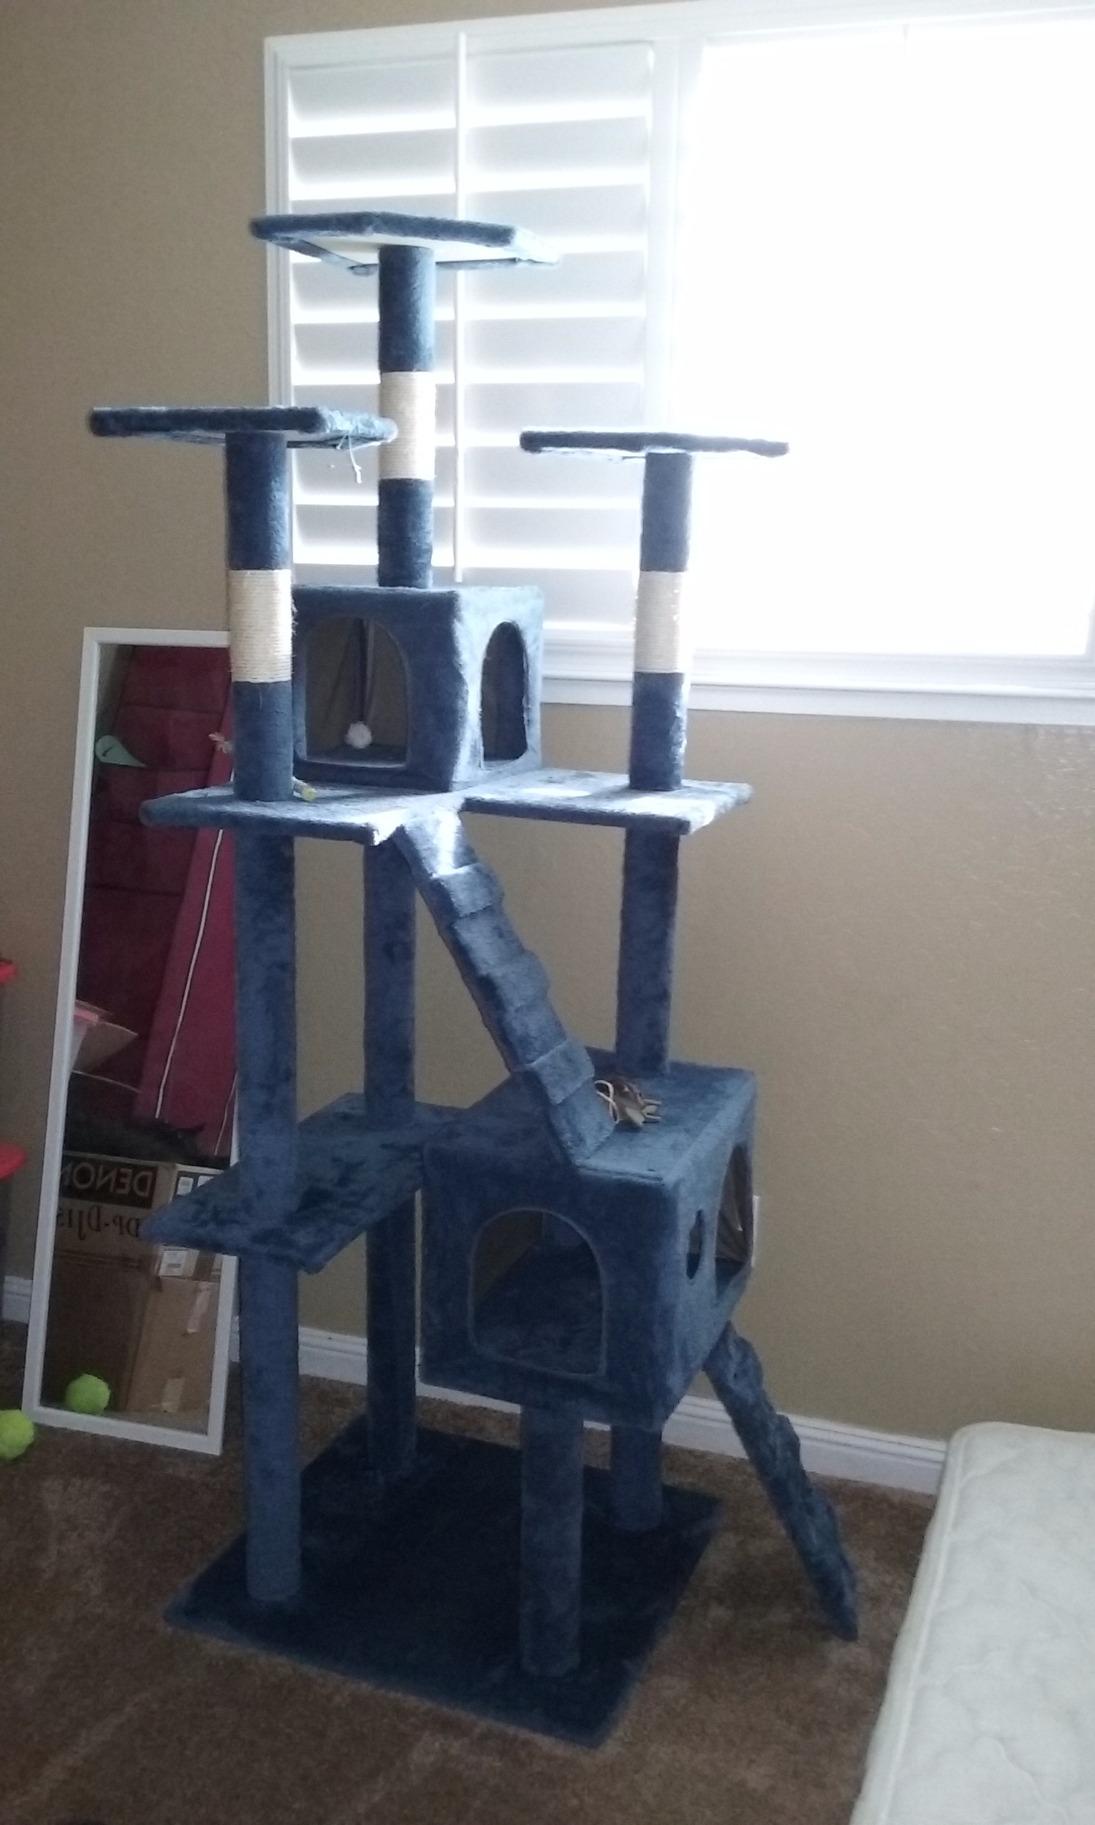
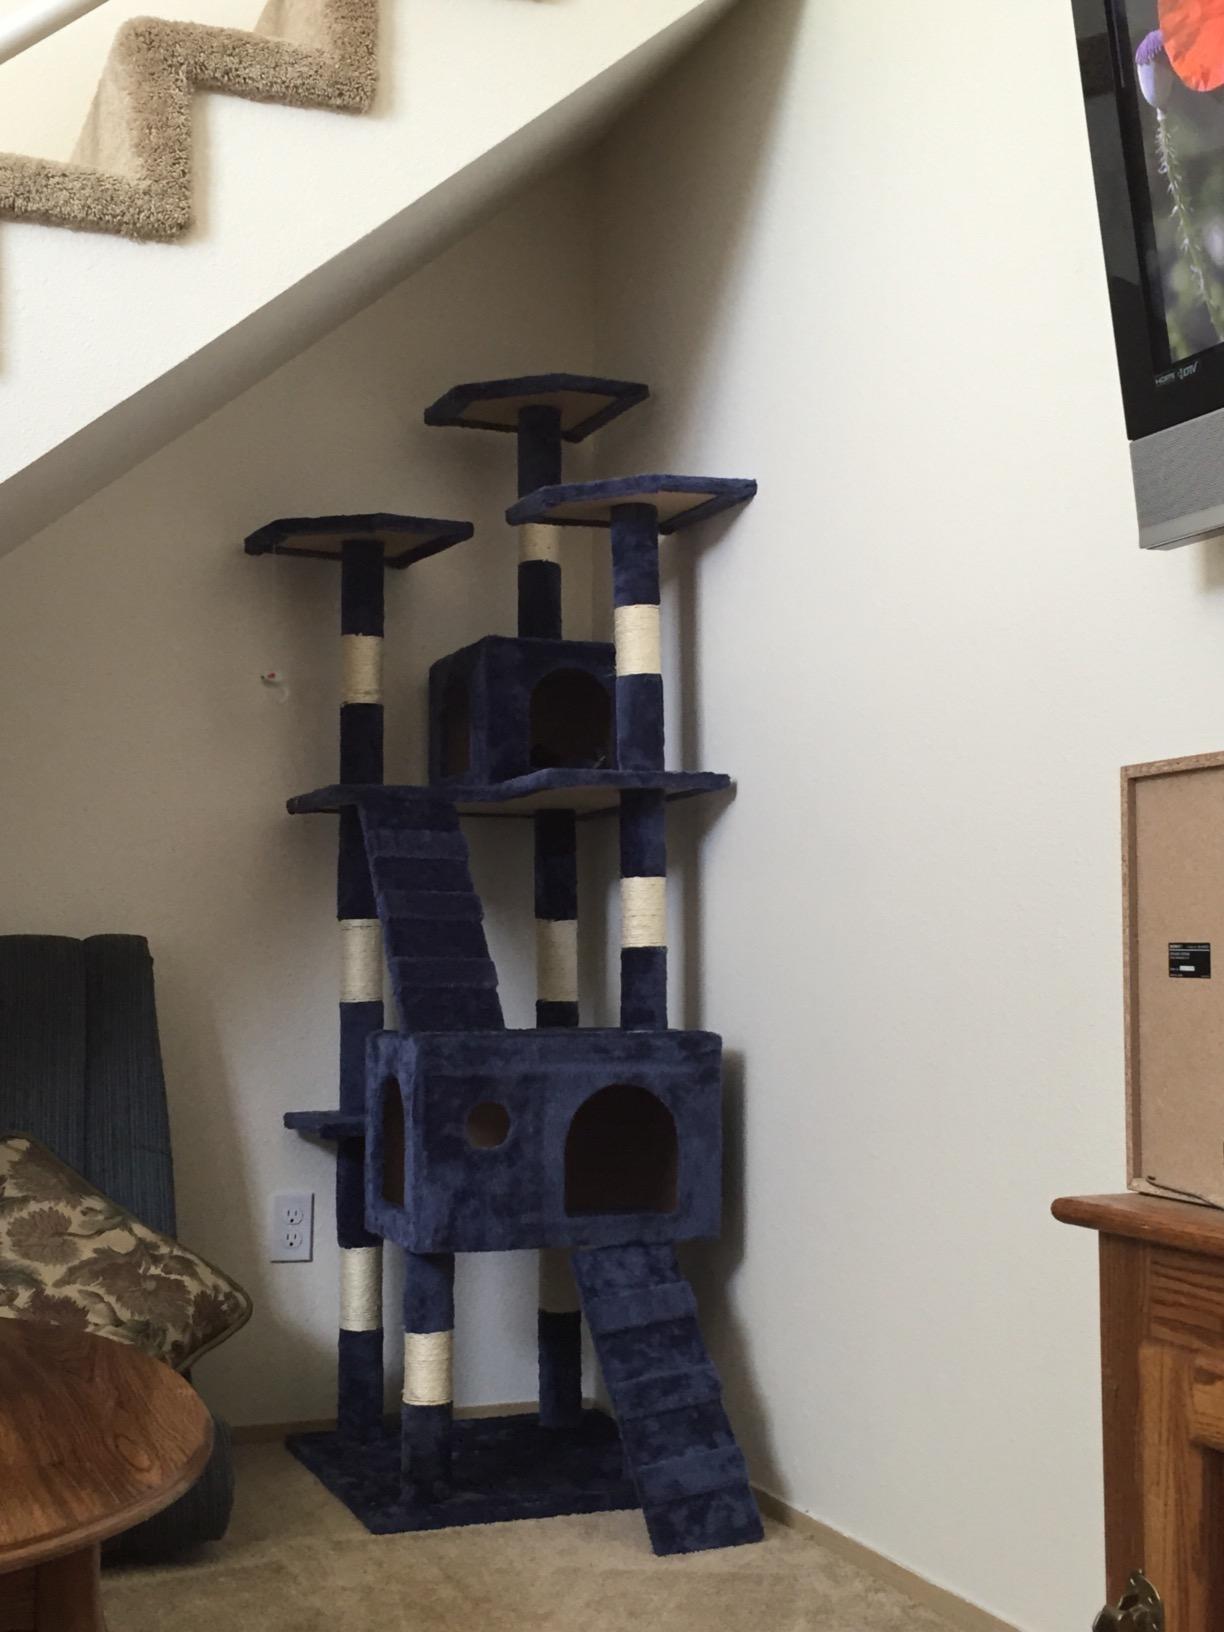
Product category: items_cat tree
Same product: yes